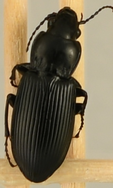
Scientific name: Pterostichus melanarius
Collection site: Woodworth Site (WOOD), plot WOOD_023